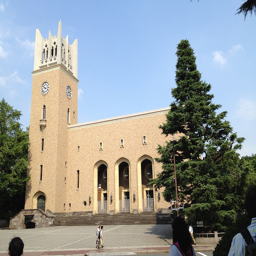
a large church court yard with people walking around
A large brick church with people walking the streets
Two people are walking in front of a big building.
Municipal building with clock tower and people walking around.

Two people are standing in front of a large building that features a tower.